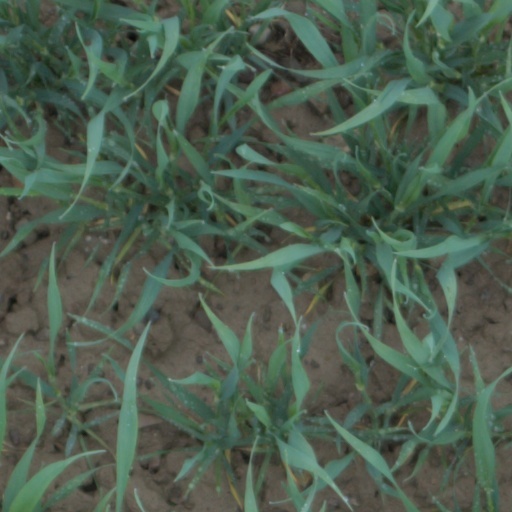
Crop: wheat